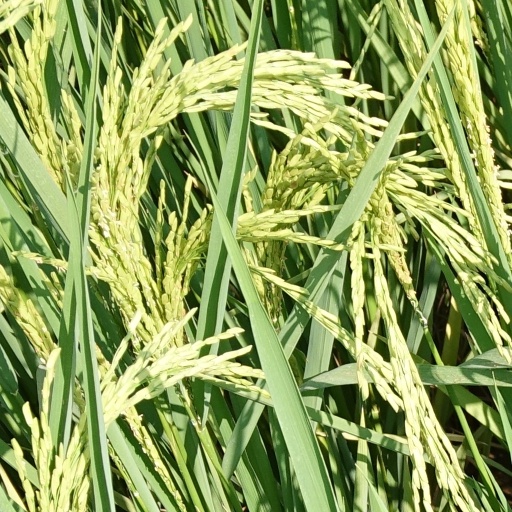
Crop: rice